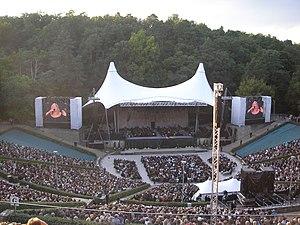
La Waldbühne de Berlin est une scène en plein air. Elle se trouve à l'extrémité ouest du Parc Olympique, dans l'arrondissement de Charlottenburg-Wilmersdorf, quartier de Berlin-Westend. Elle peut accueillir 22 000 spectateurs et est visitée par 500 000 personnes par an.